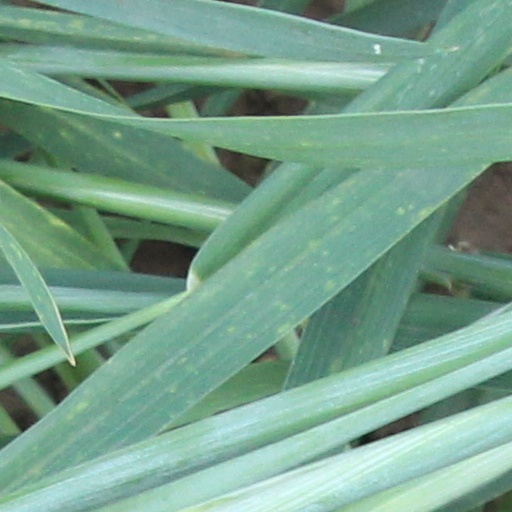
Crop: wheat